Russian Hydrographic Service

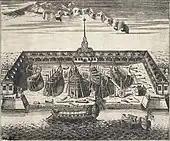
Russian Admiralty (1716)

At the time of Peter I hydrographic surveys were carried out following personal decrees of the emperor through the General admiral. Hydrographic tasks were always performed by Naval officers, who from 1724 onward began to work under instructions from the Admiralty Board.